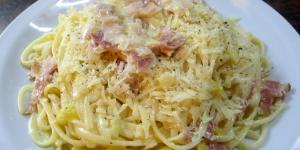
espaguetis a la carbonara